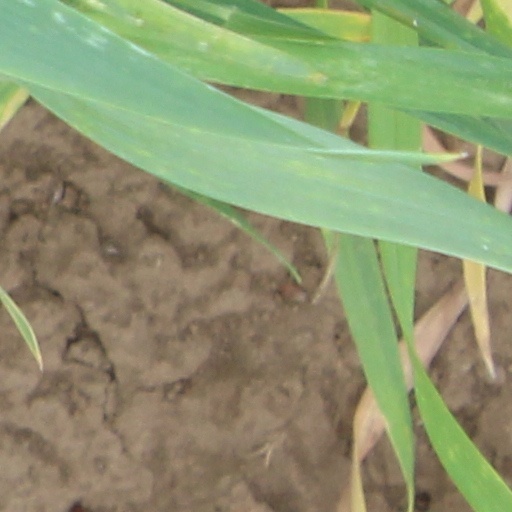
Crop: wheat